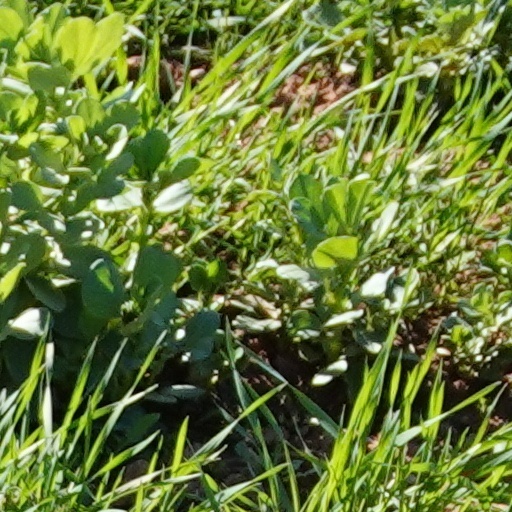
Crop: wheat